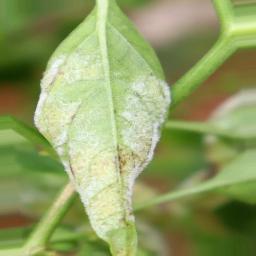
Label: powdery mildew